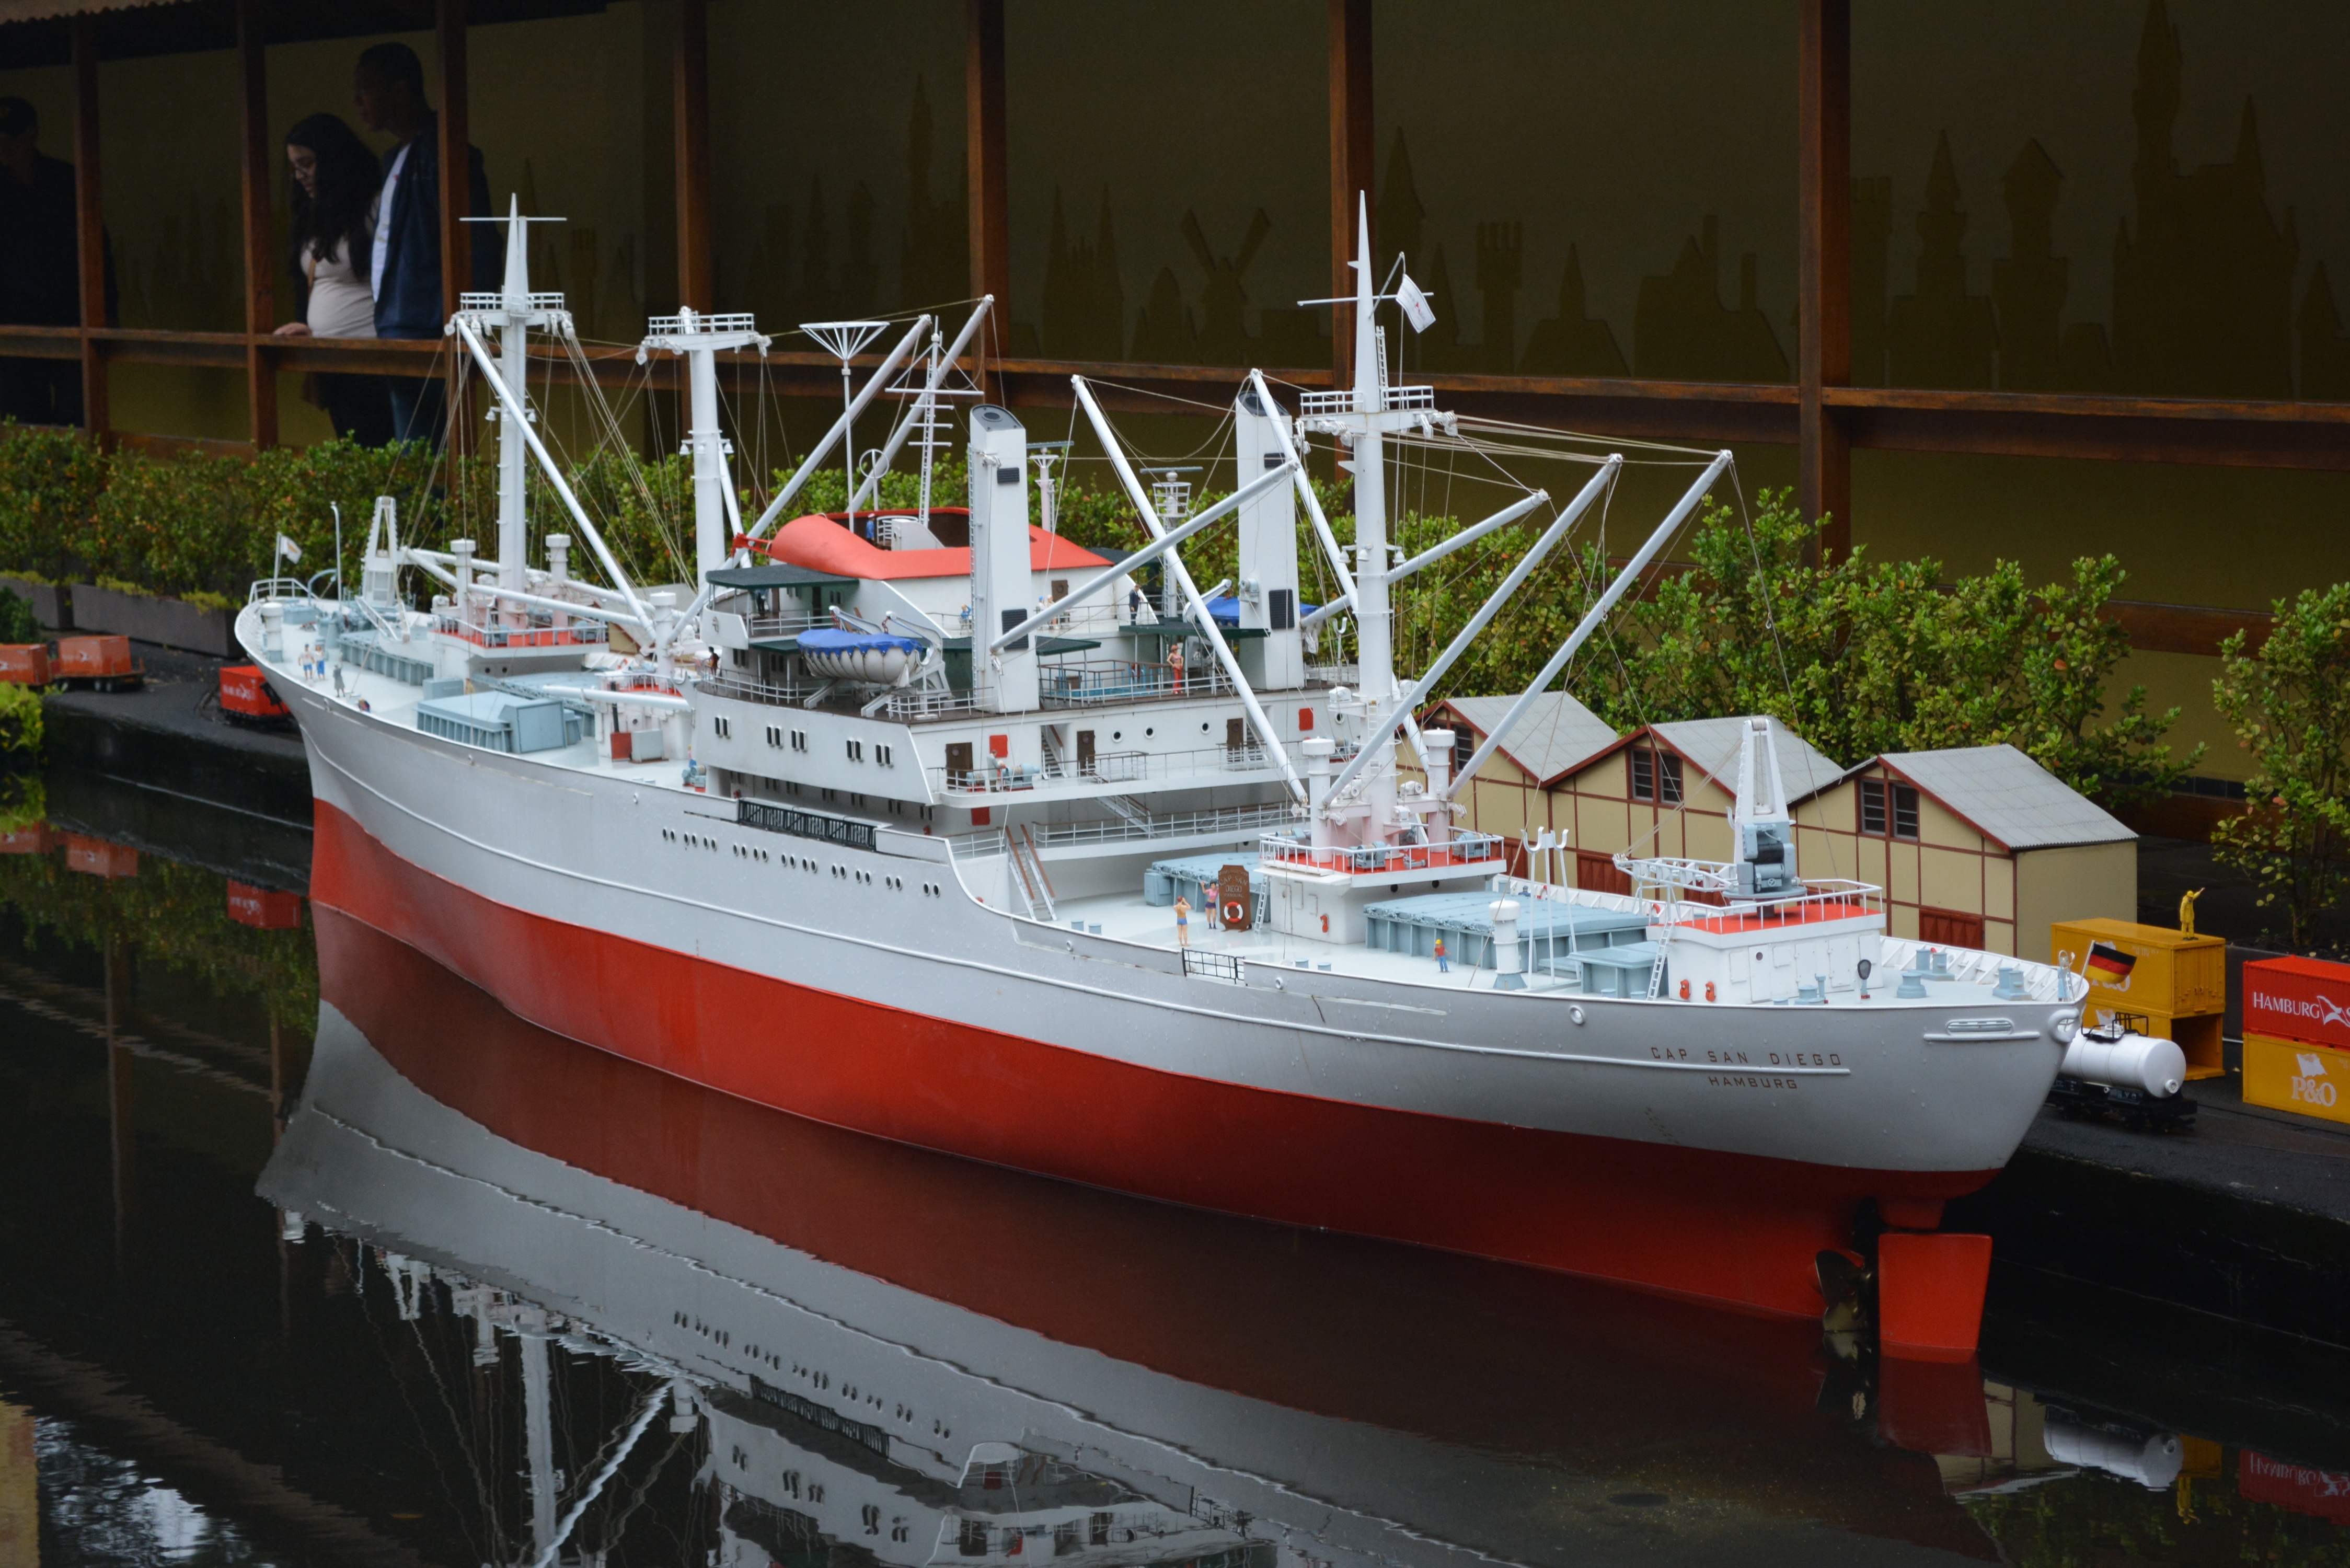
boat, ship, vehicle, mast, harbor, sailboat, miniature, watercraft, fishing vessel